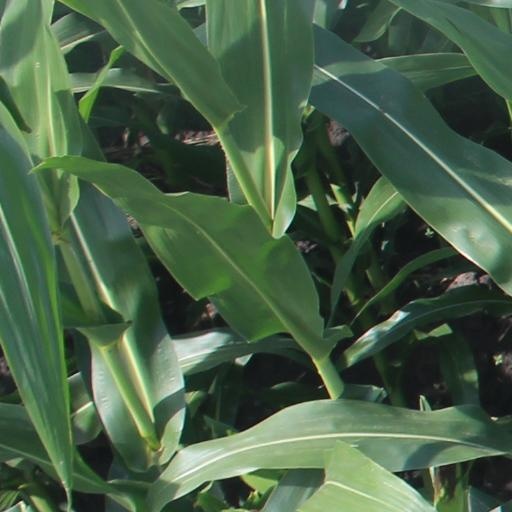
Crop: maize; corn